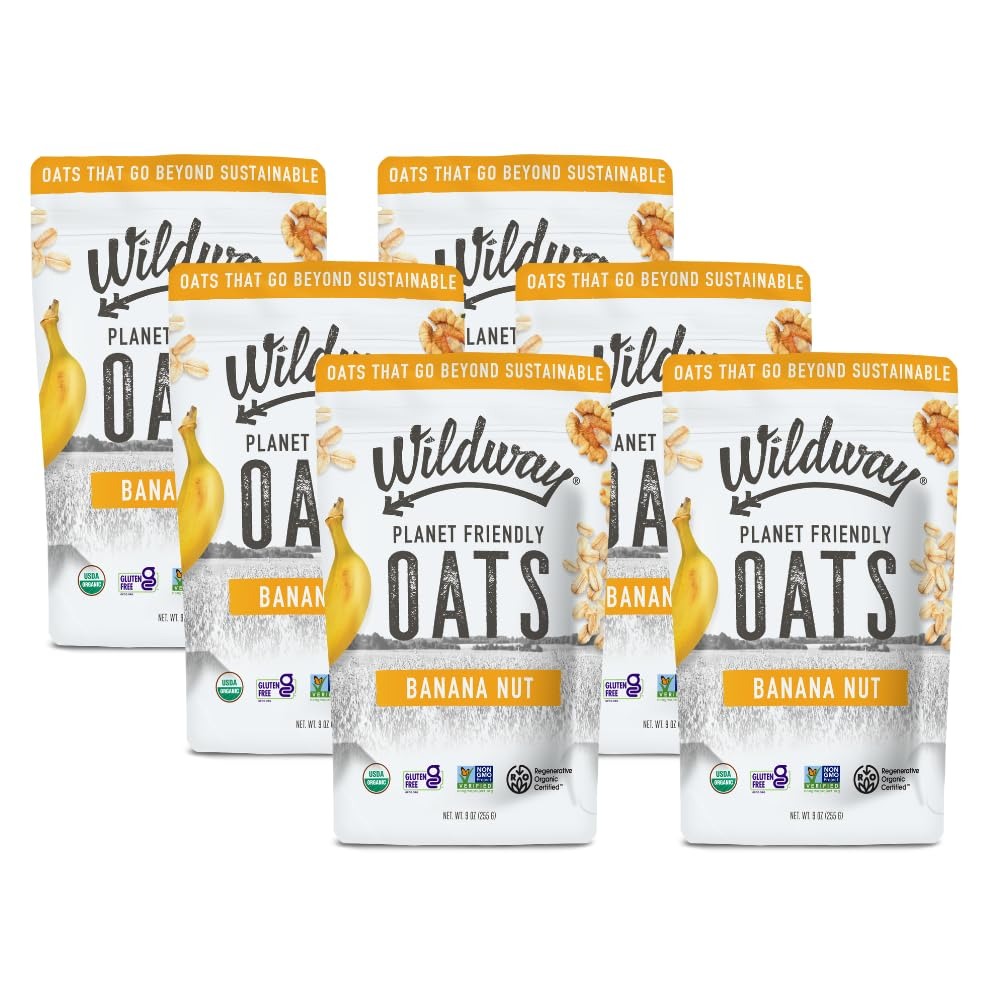
Item Name: Wildway Organic Rolled Oats, Overnight Oats | Glyphosate-Free, Gluten-Free Oatmeal | Non-GMO, Plant-Based Protein | Regenerative, Sustainable, Traceable Organic Oats | Banana Nut | 9 Oz, Pack of 6
Bullet Point 1: Discover Organic Oatmeal’s Natural Goodness: Unlock the pure deliciousness of our Regenerative Organic Certified oats. Grown with sustainable farming methods that capture carbon and enrich the soil. Traceable to the family farm, these organic oats are cultivated without synthetic pesticides or GMOs, ensuring the purest and most natural flavor in every spoonful.
Bullet Point 2: Savor Gluten-Free Protein Oatmeal: Unmatched gluten-free protein in each delicious bowl of Wildway Rolled Oats. Our oats are not just a source of nutrition but also a sensational "break-fast" experience. Packed with all the protein benefits, enjoy a delicious, guilt-free experience that aligns with your dietary goals.
Bullet Point 3: Indulge in Whole Food Ingredients: Nutritious oats cultivated by conscious minds. Enjoy every bite of hot cereal or snack, knowing they’re produced with a commitment to quality and ethical practices, while it's nourishing both you and the environment.
Bullet Point 4: Revitalize with Non-GMO Oatmeal: Revitalize your mornings with oats that go beyond non-GMO, with the knowledge your food is free from tainted elements. We go beyond the norm, with our oats meeting the highest standards of purity and quality.
Bullet Point 5: Experience Subtly Nutty Rolled Oats: Experience the remarkable taste and texture of our oats with what we describe as nutty and distinct. These rolled oats bring a unique and satisfying flavor to your day. Make every bit of the adventure count!
Value: 54.0
Unit: Ounce

Price: 26.99